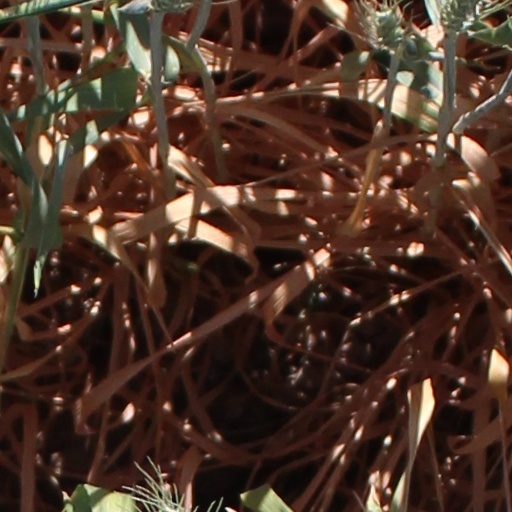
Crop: wheat